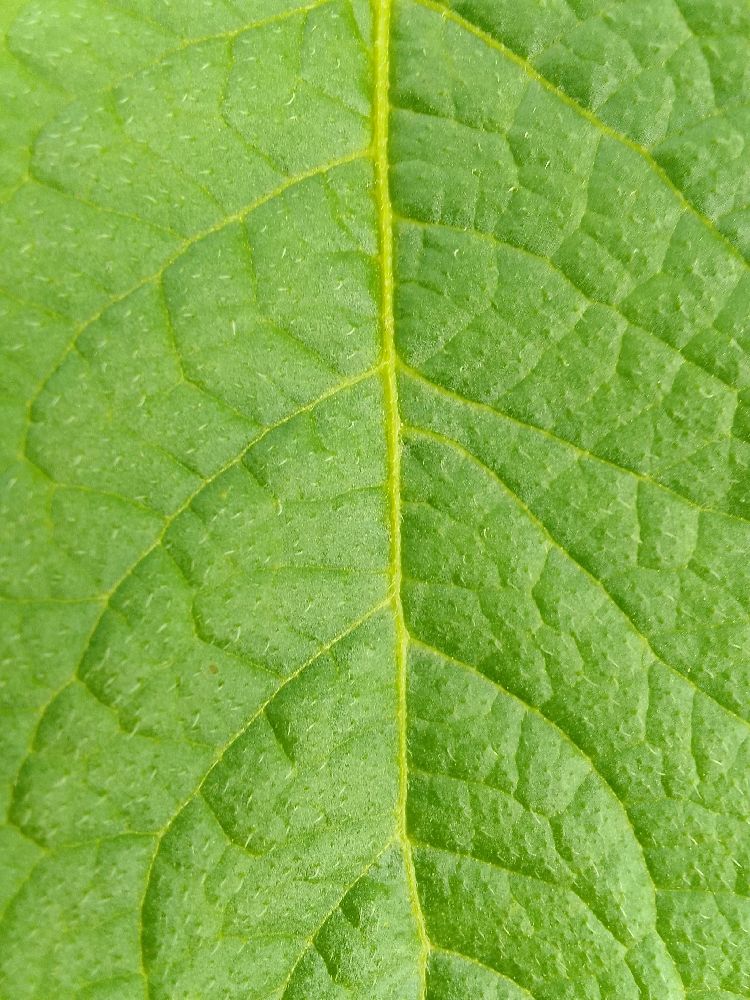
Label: Healthy